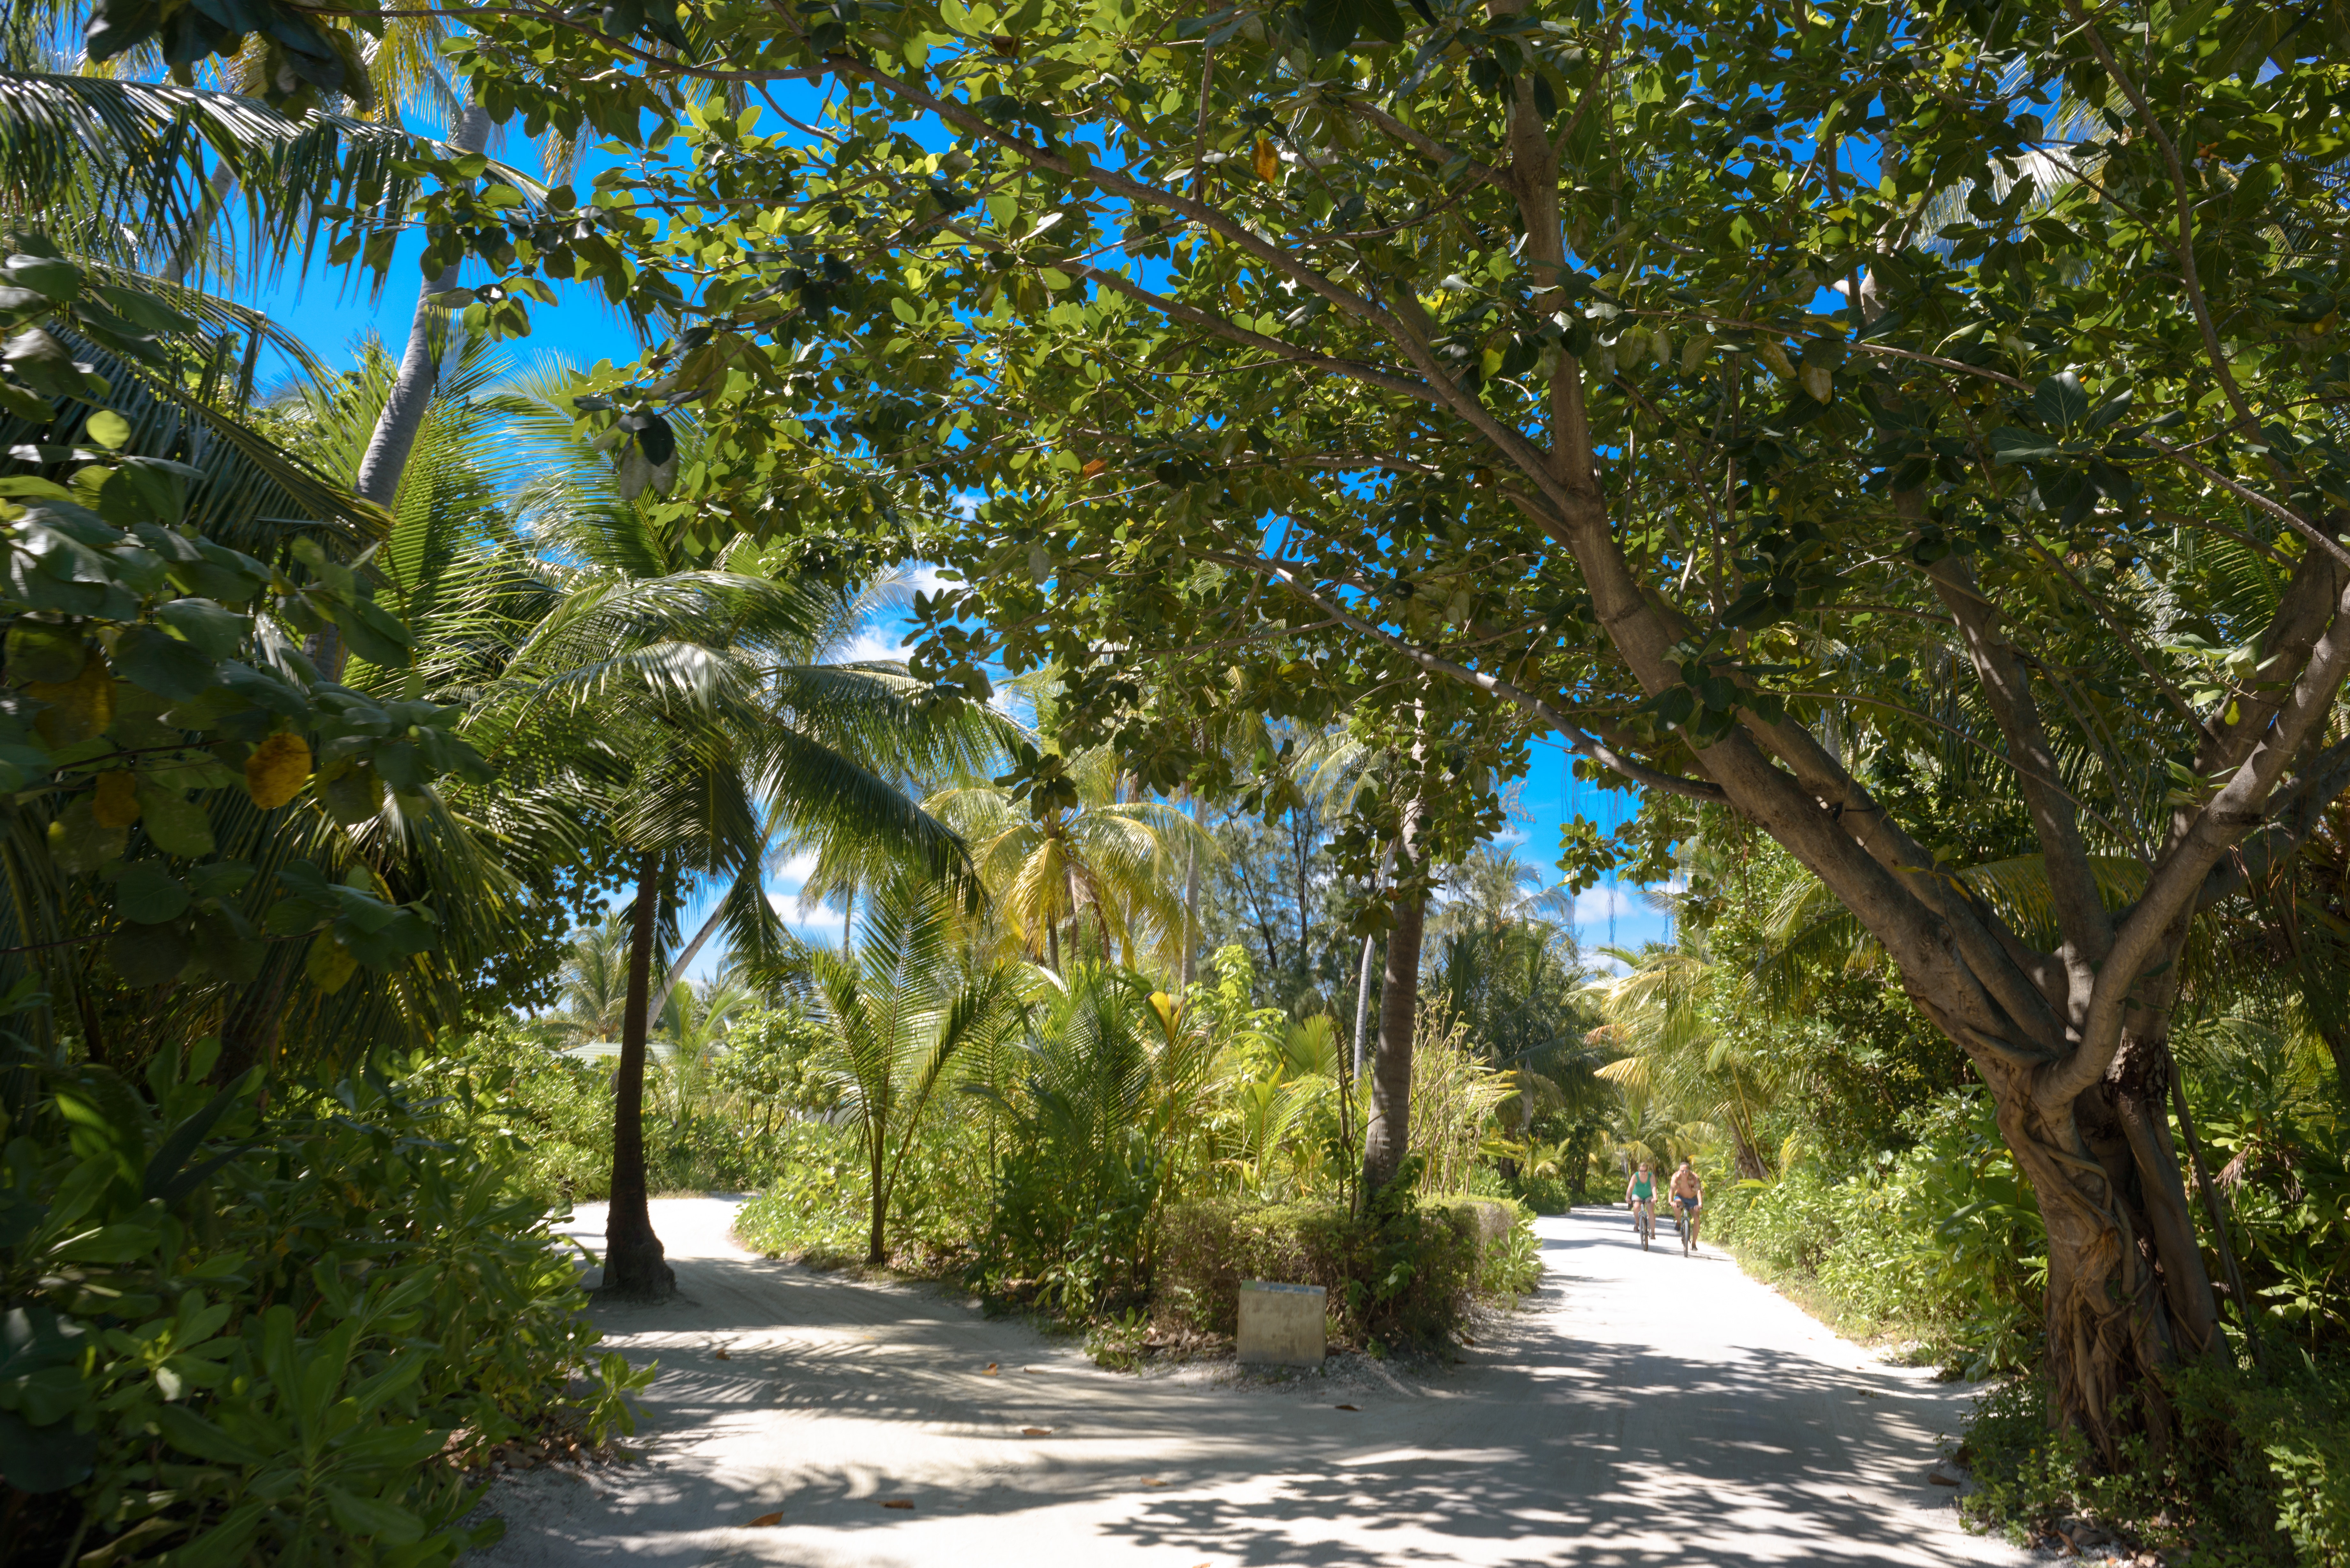
tree, vegetation, woody plant, plant, botany, sunlight, road, leaf, real estate, landscape, trail, vacation, thoroughfare, garden, house, plane, shade, palm tree, grove, park